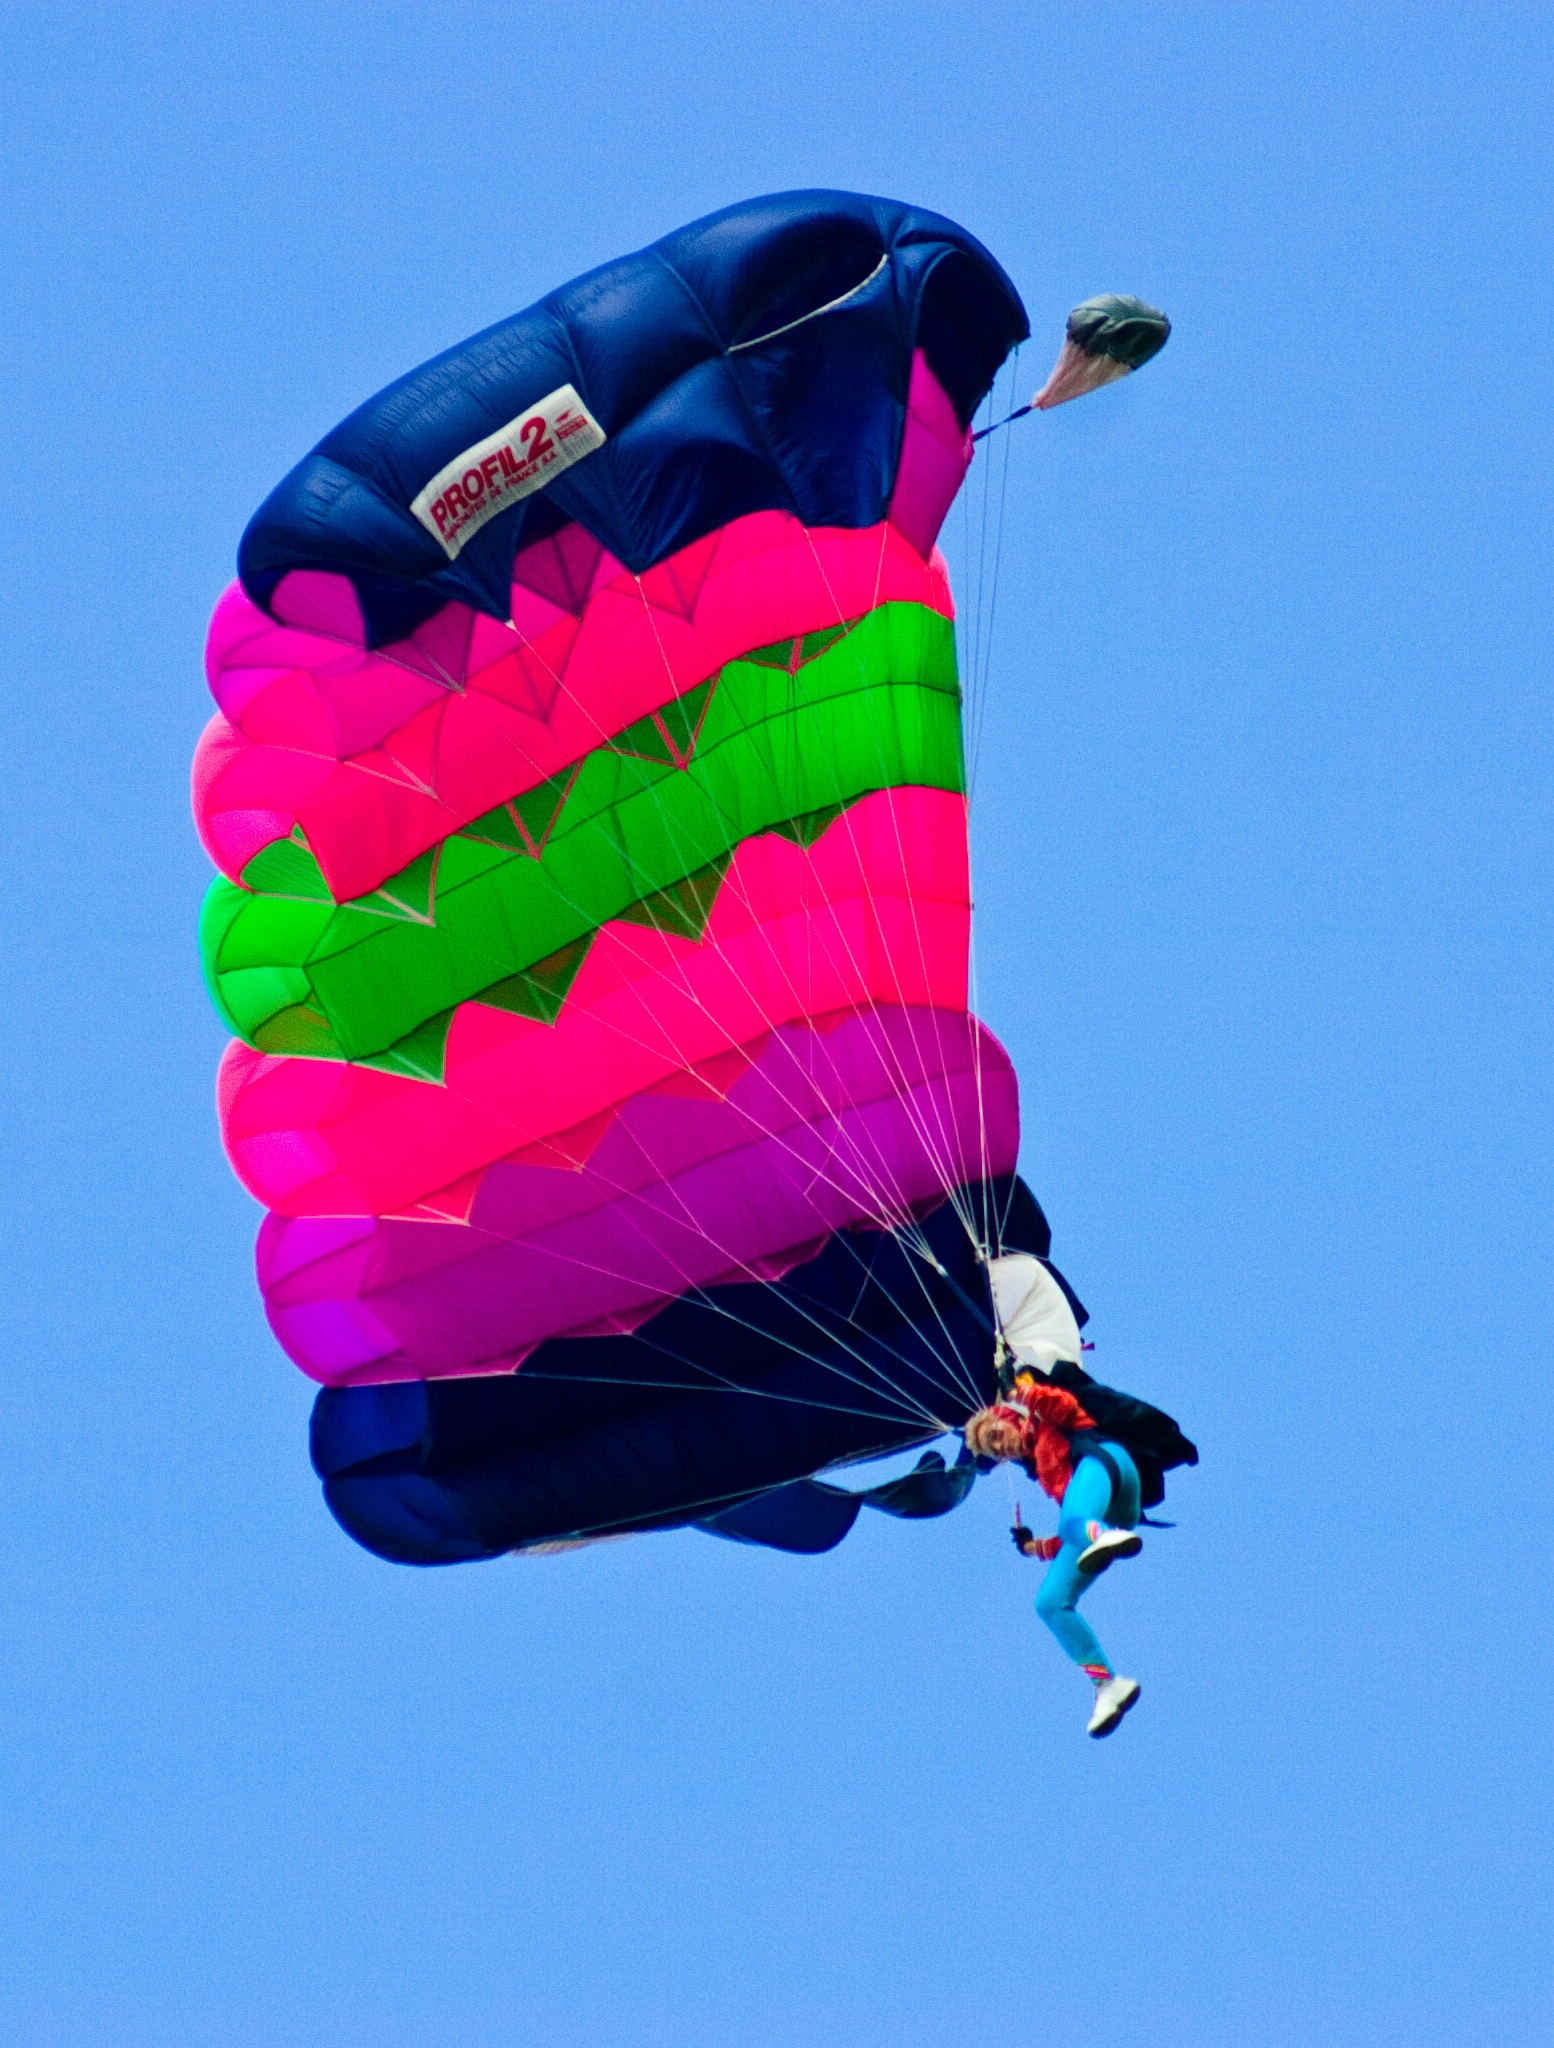
sport, extreme sport, toy, parachute, paragliding, sports equipment, skydiving, competition, sports, parachuting, air sports, parachutist, extreme sports, atmosphere of earth, windsports, kite sports